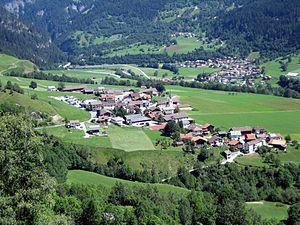
Donat, appelé Donath jusqu'en 2002, est une commune suisse du canton des Grisons, située dans la région de Viamala.